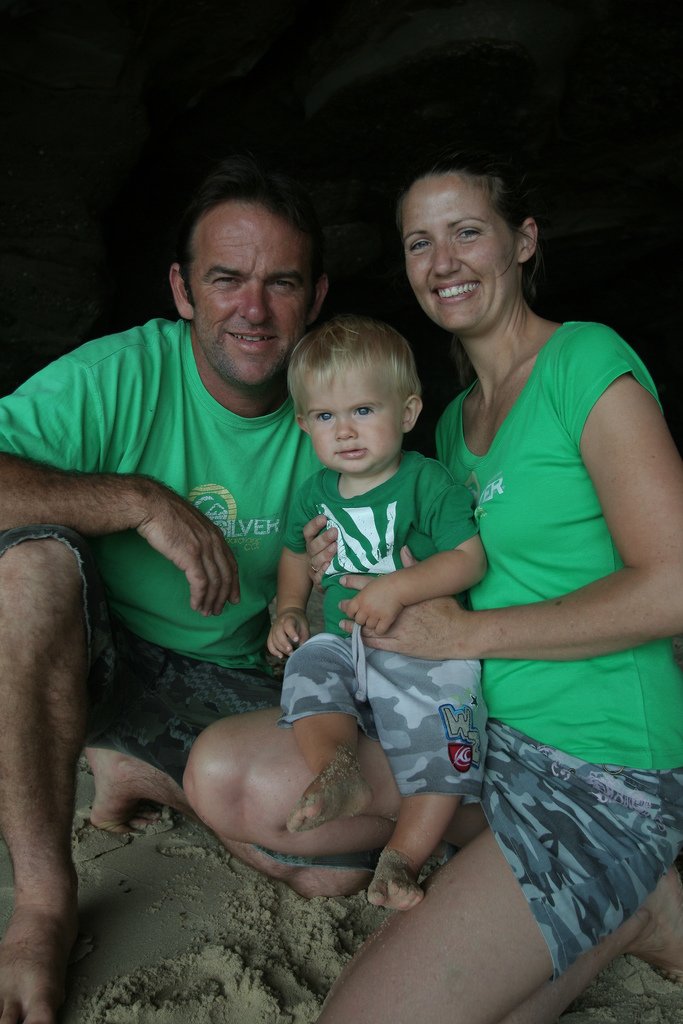
Label: not_food